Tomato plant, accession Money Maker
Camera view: tilt-top (135 deg); turntable rotation: 210 degrees
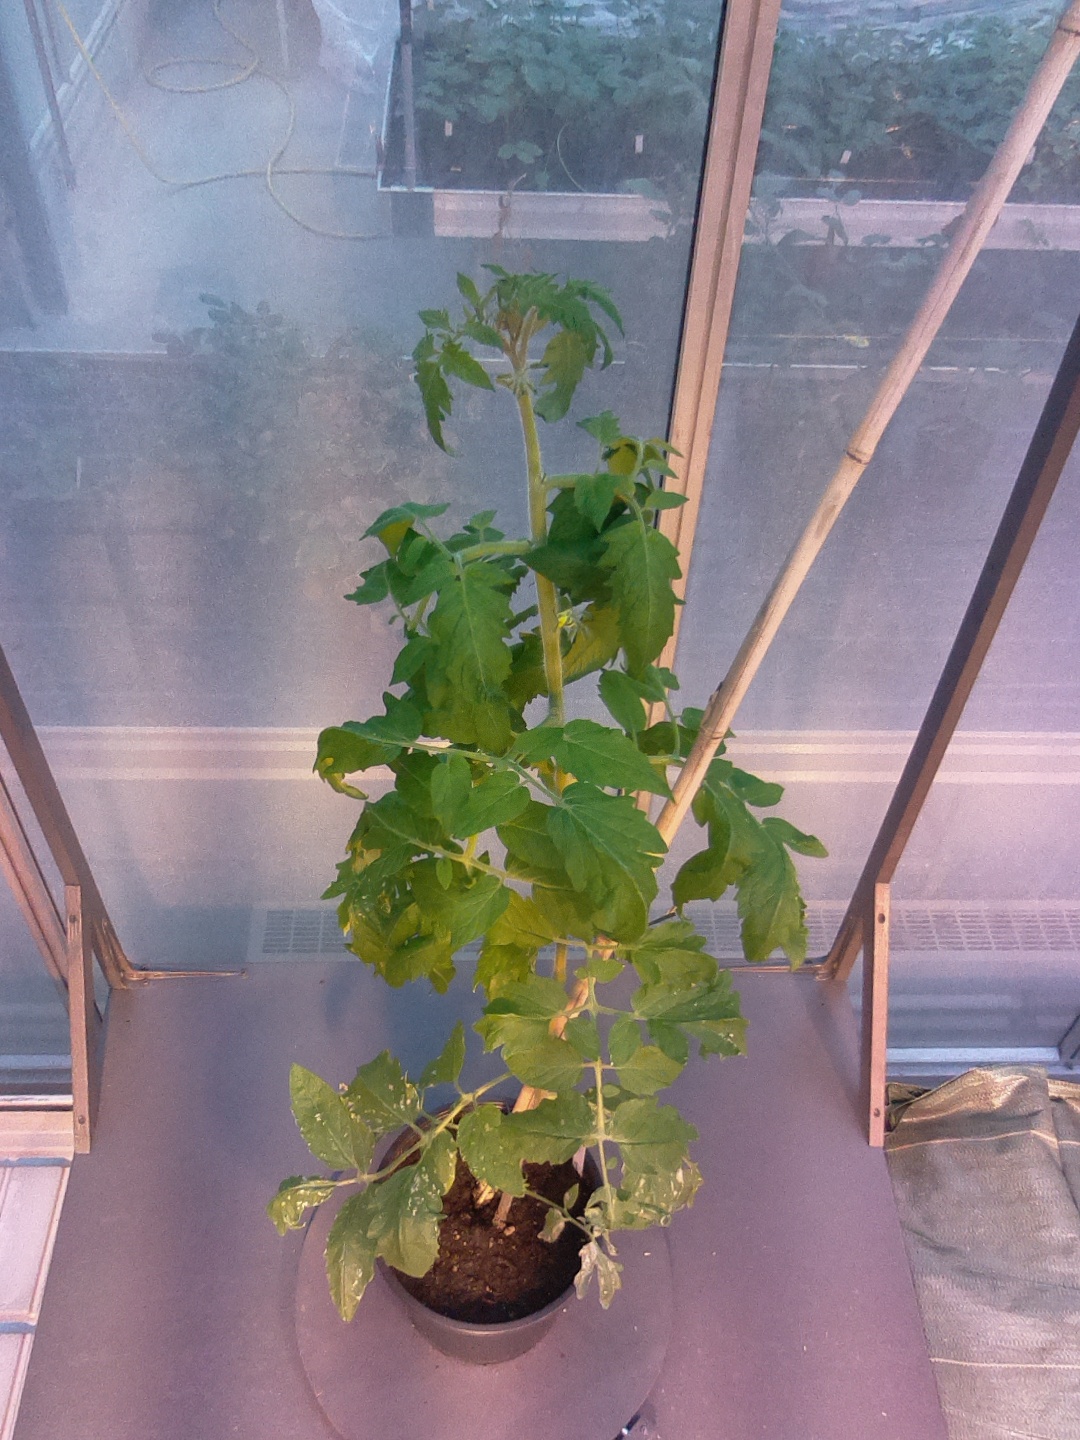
BBCH growth stage 55: 5 inflorescences visible